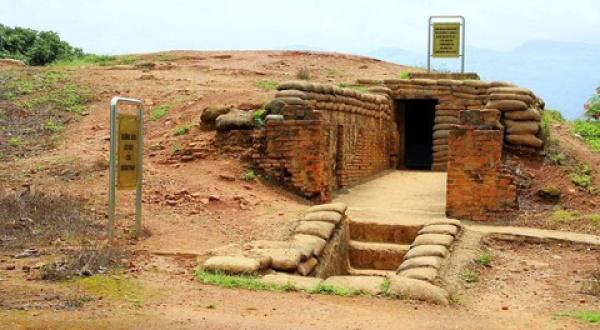
phía trên của khu di tích này là một bãi đất